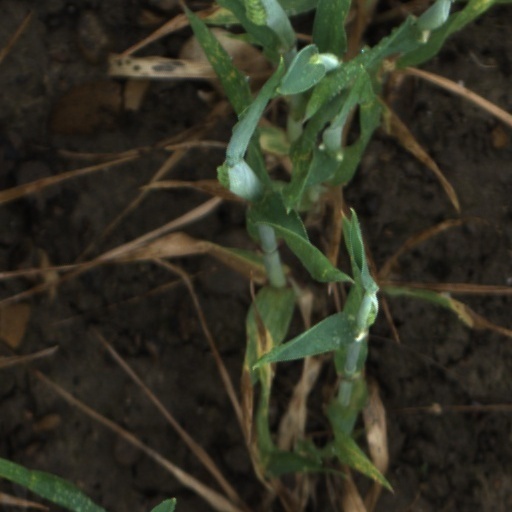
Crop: wheat